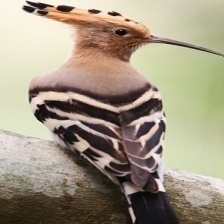
Species: HOOPOES
Scientific name: UPUPIDAE